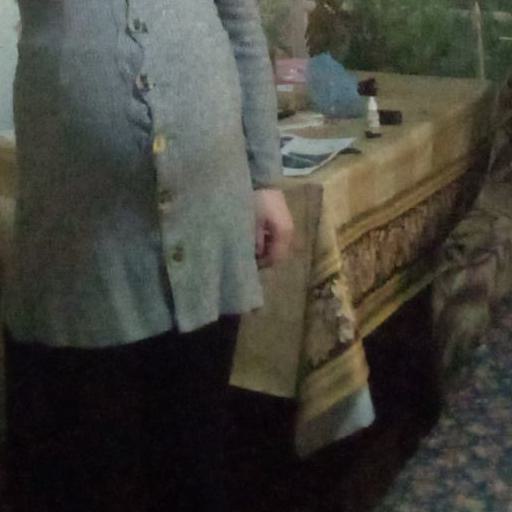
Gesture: no_gesture